Toyota Corolla (E120)

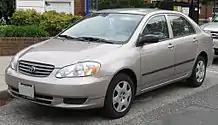
2003–2004 Toyota Corolla CE (US)

The North American Corolla was designed to be larger than the Japanese Corolla, and was based on the Corolla Altis distributed in Southeast Asia. It came to the United States in January 2002 for the 2003 model year, following its unveiling at the 2002 North American International Auto Show in January.